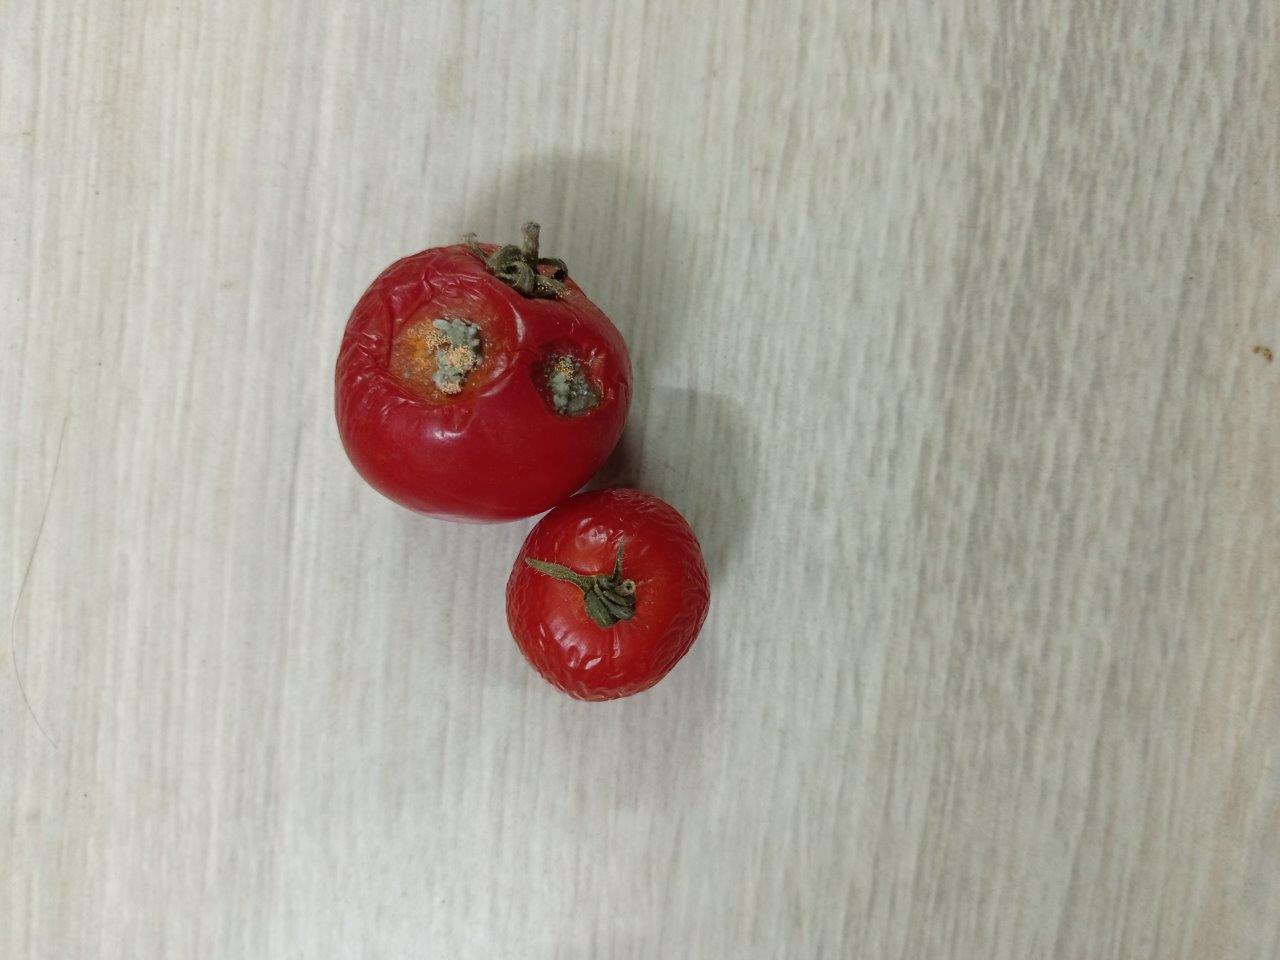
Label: Rotten